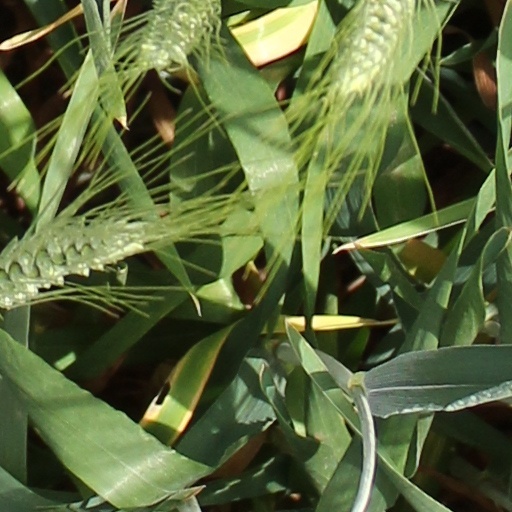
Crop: wheat